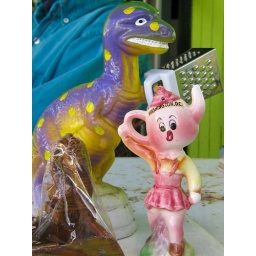
Gifts from friends in assorted table dramas. The Teapot salt girl is one of the strangest I've seen-the best